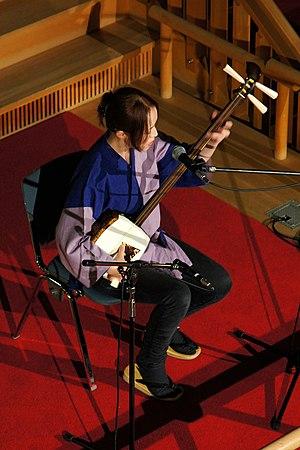
Le tsugaru shamisen ou tsugaru jamisen, parfois retranscrit tsugaru jabisen est un style de musique japonaise folklorique joué sur plusieurs variantes régionales du shamisen : futozao, chūzao et hosozao. Plus rythmé que le shamisen classique, il est originaire de la région de Tsugaru, actuelle préfecture d'Aomori au Nord de Honshū, l'île principale du Japon.